John Calipari

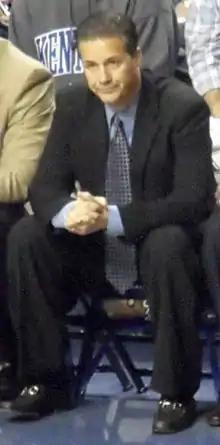
Calipari on the bench for the Kentucky Wildcats, 2009

Calipari became head coach at the University of Memphis in 2000. In Calipari's first nine years as head coach at Memphis, he won 214 games (38 wins were vacated) and posted seven consecutive 20-win seasons, plus one more in his final season (including an NCAA record four consecutive 30-win seasons, though the third season was vacated and this record no longer holds). He also earned seven consecutive postseason bids (plus one in his final season). His 2007–2008 team's 38 victories set a new NCAA Division I Men's Basketball record for most victories in a season, a record that now belongs to the 2011–2012 Kentucky Wildcats due to NCAA violations that vacated all of Memphis' wins. The nine consecutive 20-win seasons and the nine consecutive postseason appearances would have been the most in school history, though that officially stands now at seven because of the vacated 2007–08 season. He was named Conference USA Coach of the Year in 2006, 2008, and 2009. In 2008, he was named Naismith College Coach of the Year, receiving the honor for the second time. In 2009, he was named Sports Illustrated College Basketball Coach of the Year.